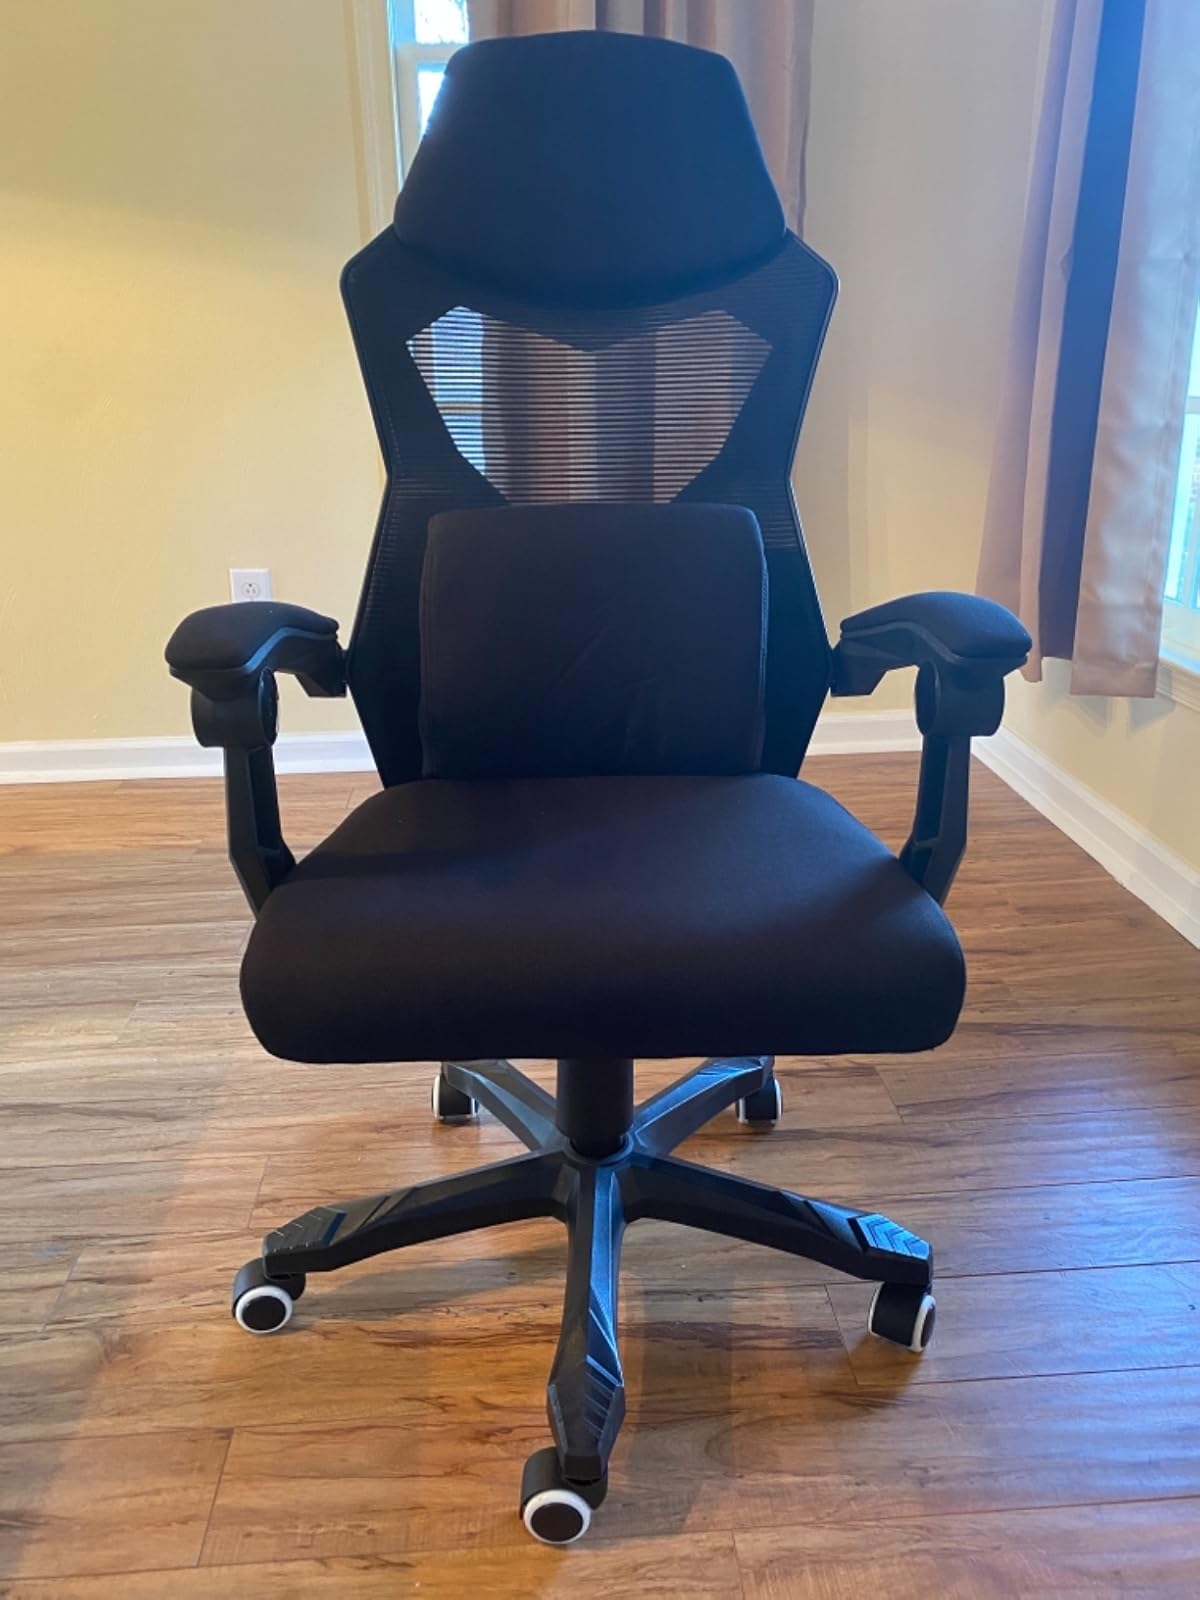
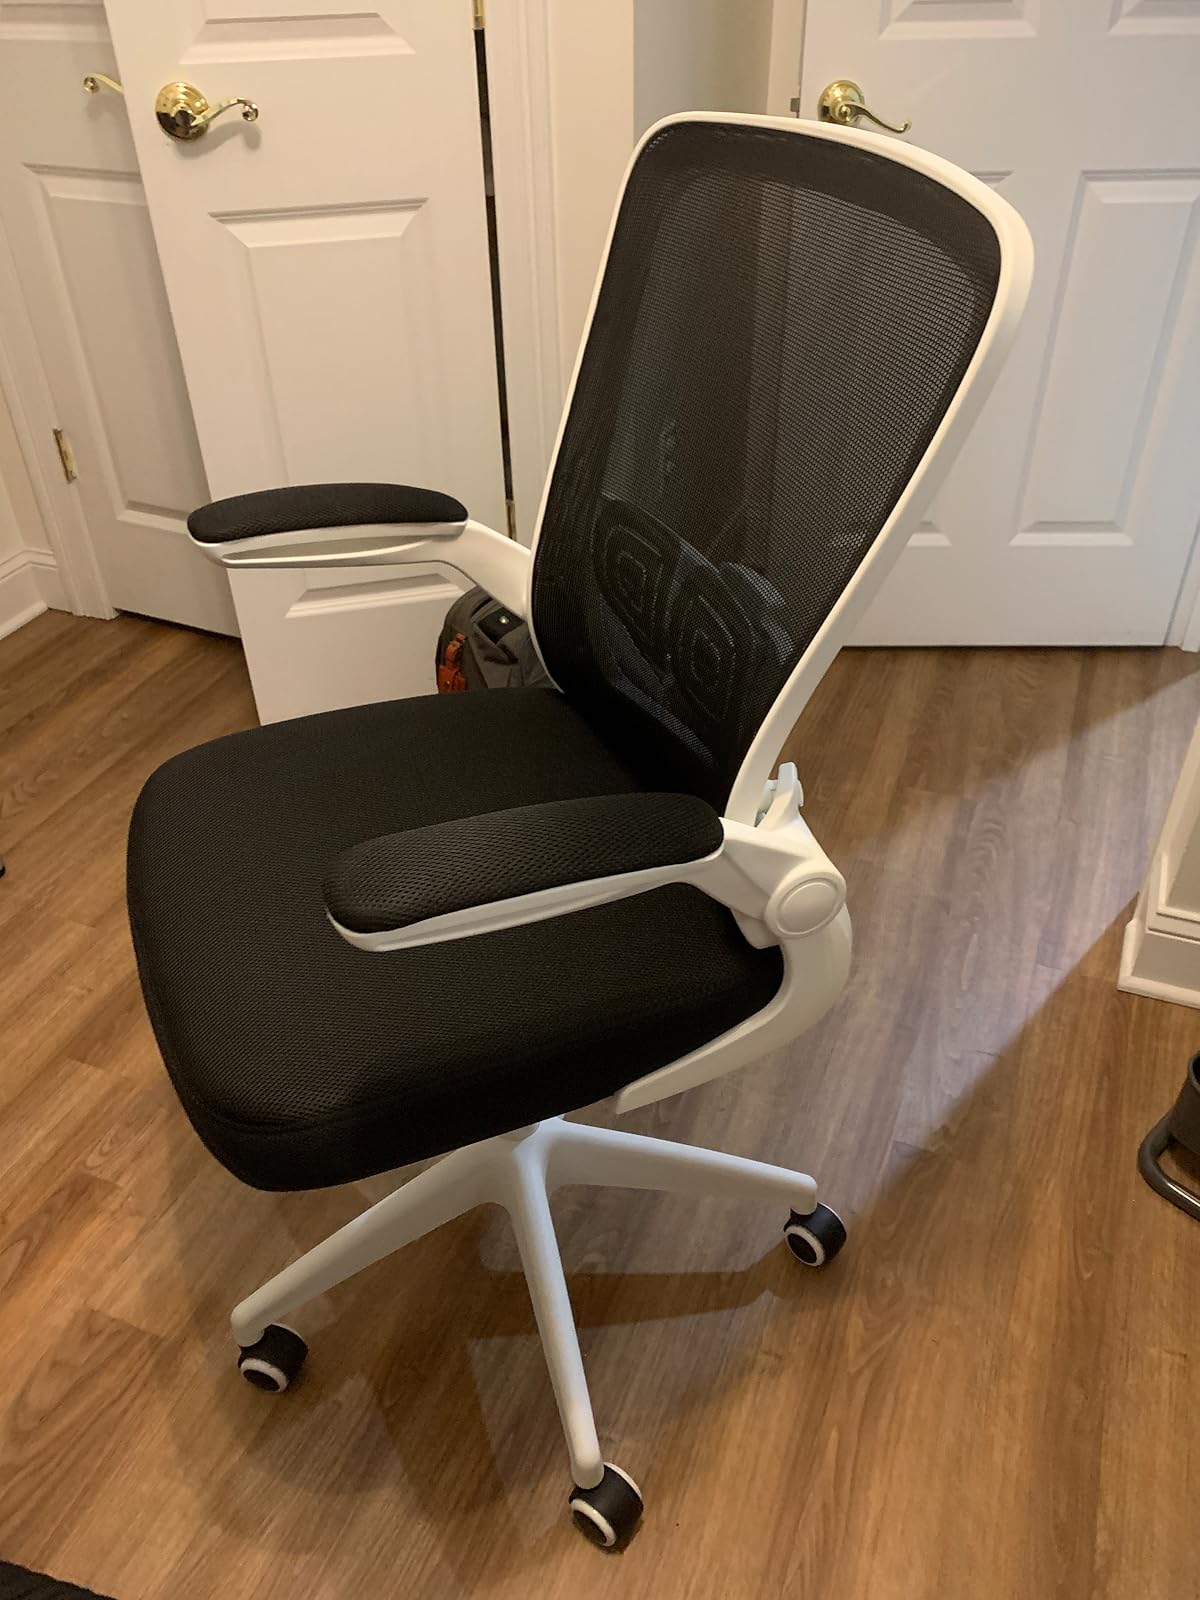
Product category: items_chair
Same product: no